Margarete Lauter

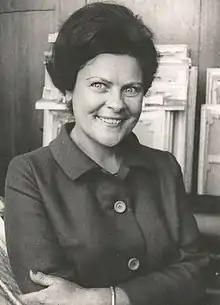
Margarete Lauter (1967)

Margarete Lauter (née Vetter) (9 September 1925 in Büchenbronn/Pforzheim; 2 October 2004 in Mannheim) was a German art dealer with the first Art Gallery for international contemporary art established in 1963 in Mannheim (Germany) after the Second World War 1945 mainly presenting works by German, French, Spanish, Italian, Japanese, Korean, Romanian, Belgian, Hungarian, Israeli, Slovenian, Austrian and US artists.